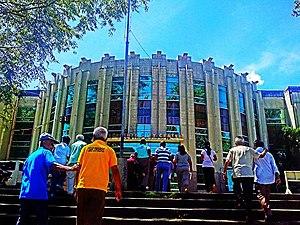
Escalante City est une ville de la province du Negros occidental aux Philippines.